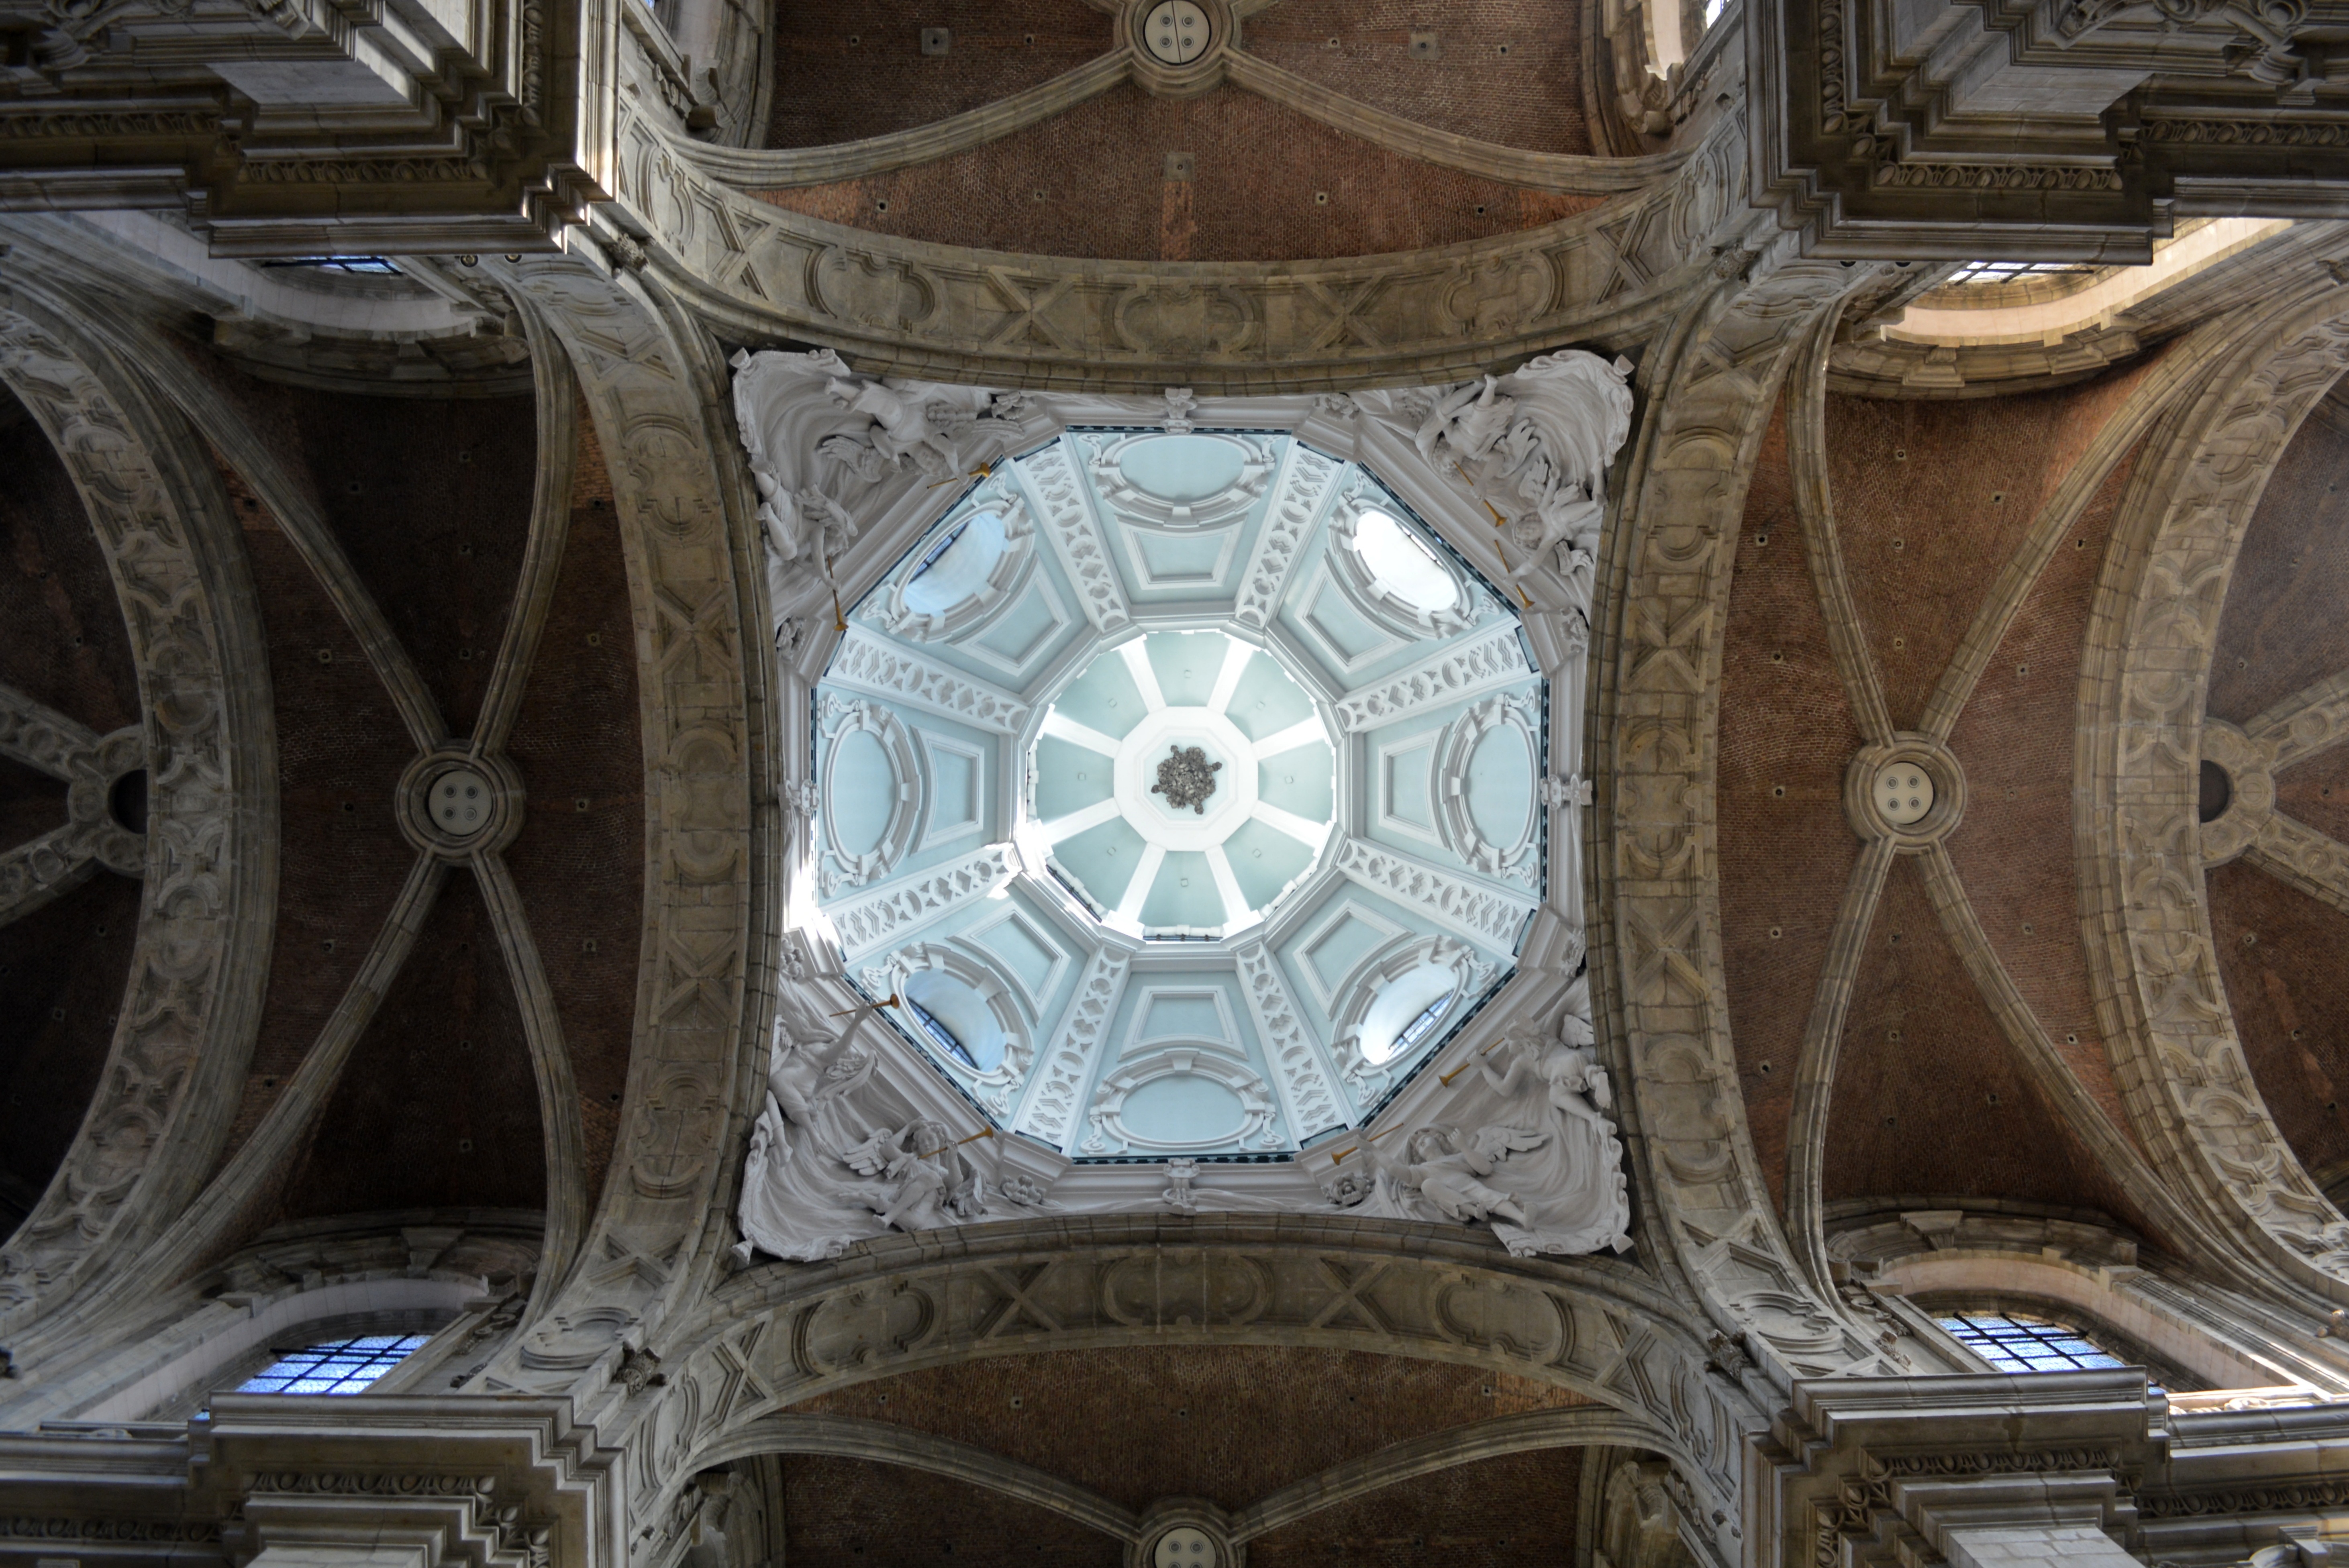
architecture, window, building, facade, church, cathedral, place of worship, sculpture, symmetry, basilica, dome, gothic architecture, ancient history, vaults, abbey of grimbergen